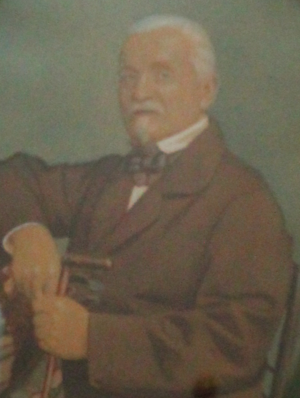
Fortunato Pio Castellani, est le fondateur de l'atelier Castellani, spécialisé dans la restauration d'orfèvrerie étrusque, qui fut impliqué au XIXᵉ siècle, dans les faux étrusques de la collection Campana acquise par Napoléon III pour le Louvre.